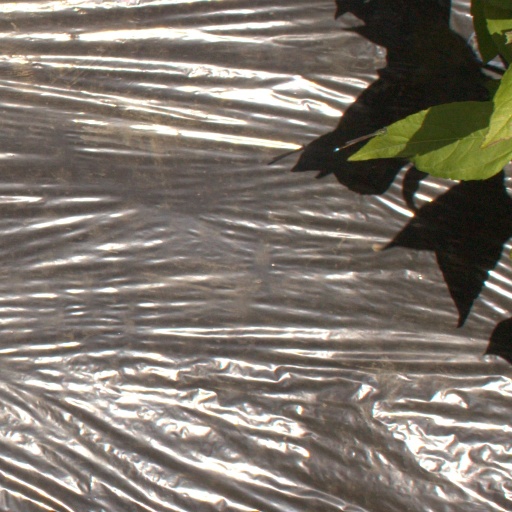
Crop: Jerusalem artichoke